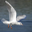
Label: bird